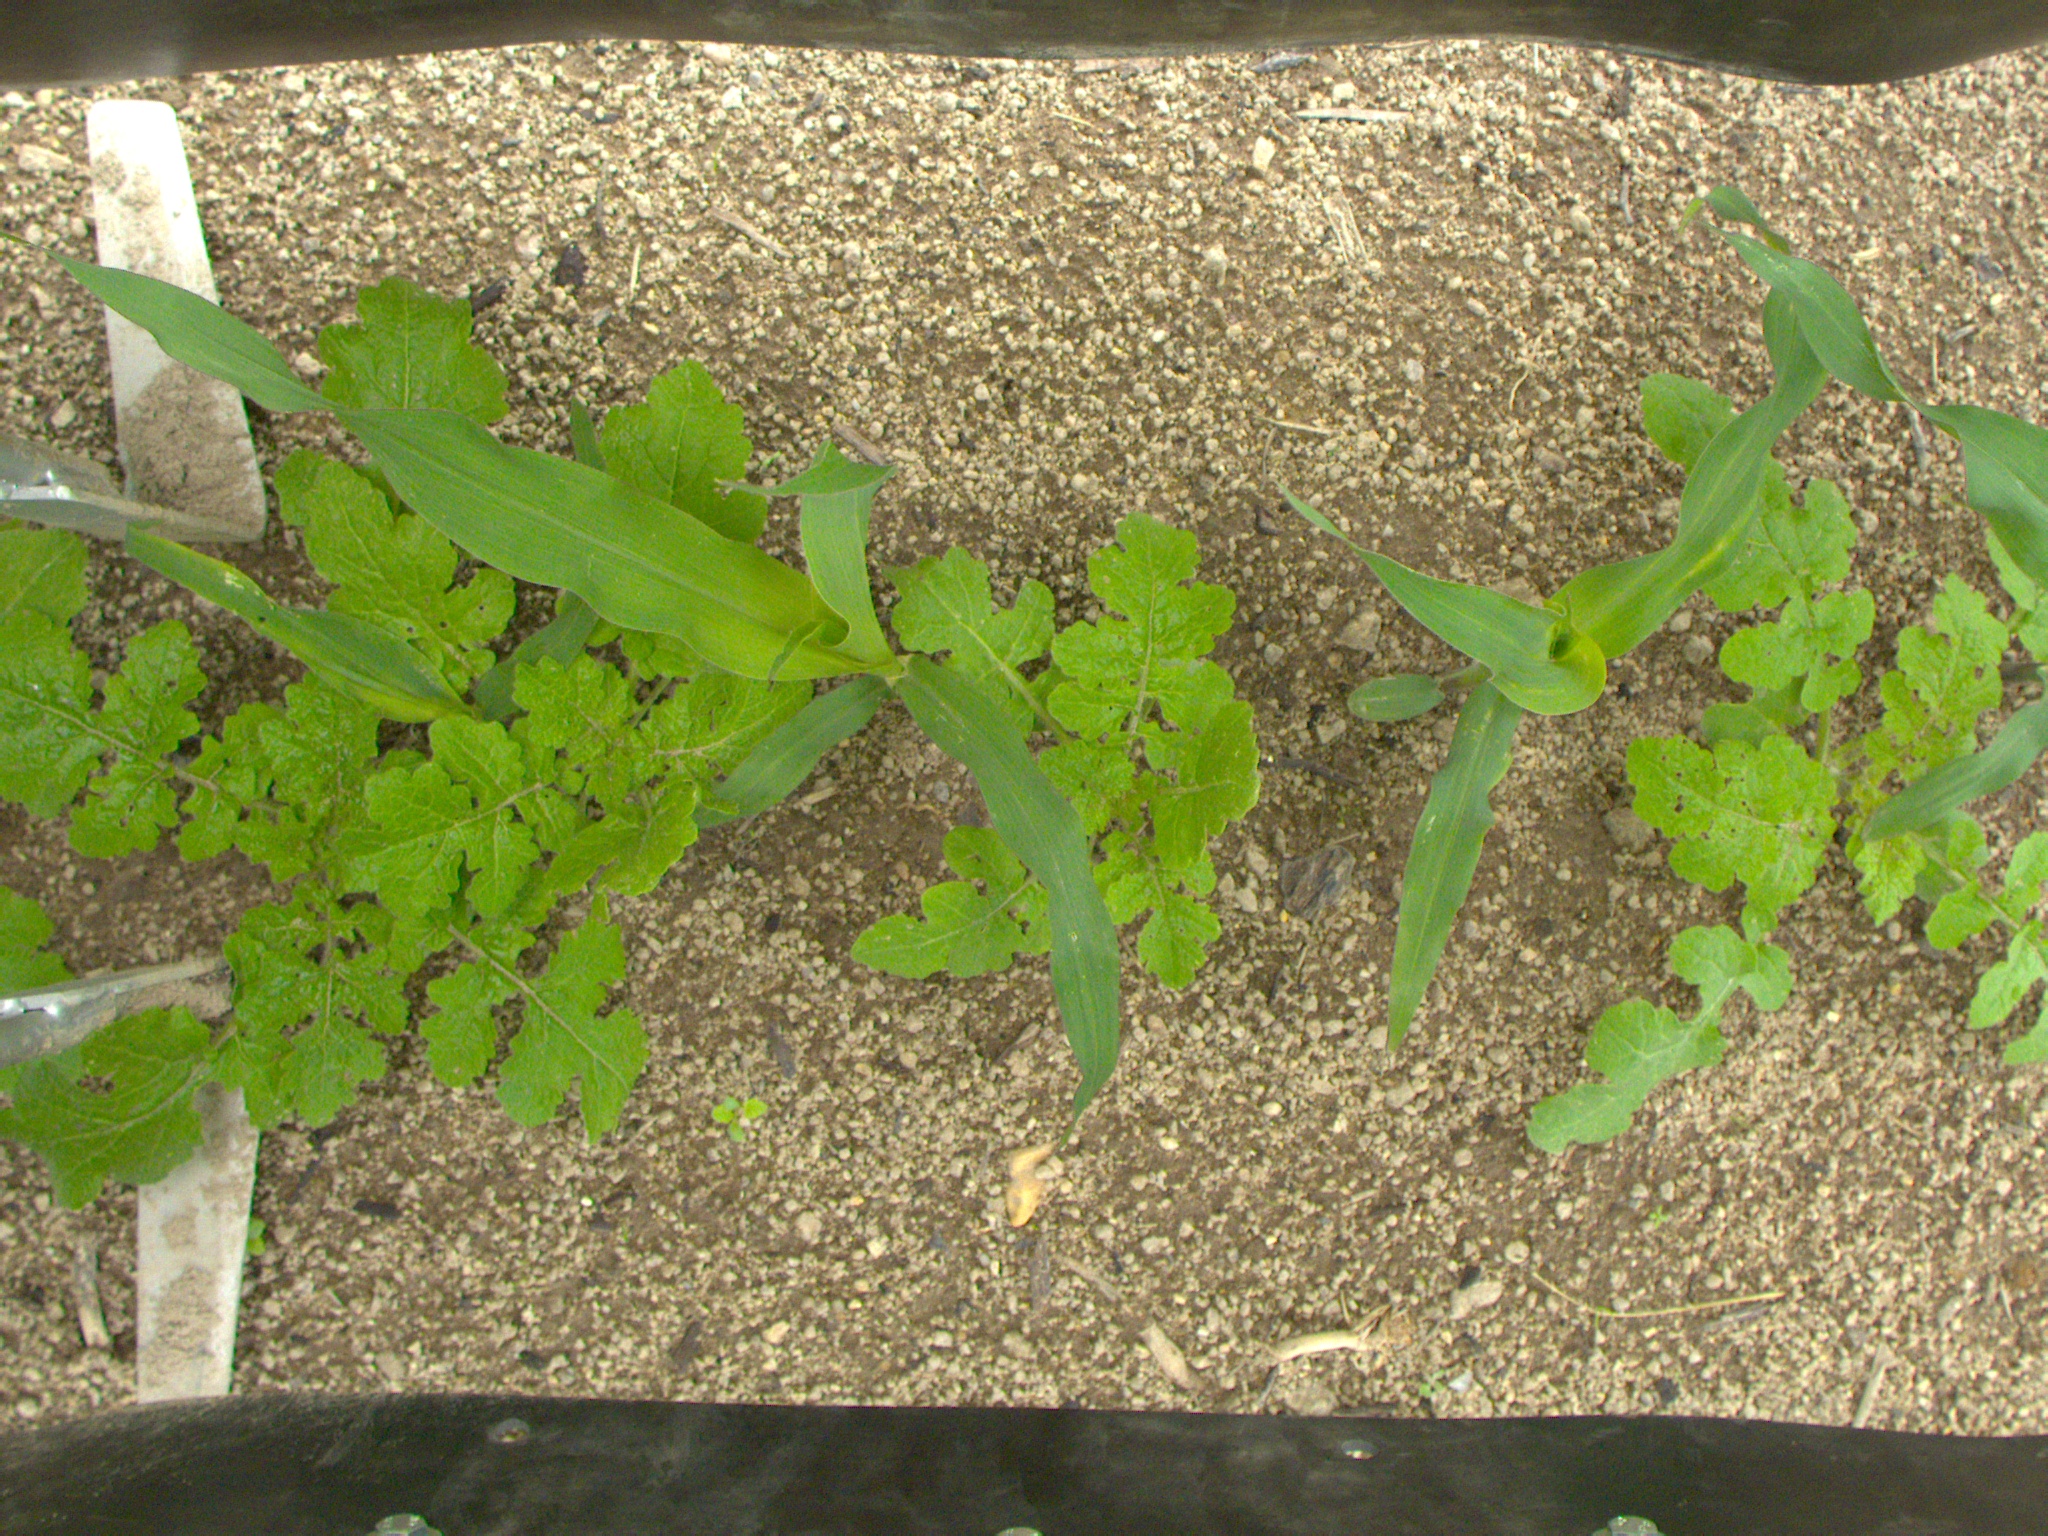
Crop: maize
Objects: maize, maize, maize, maize, stem_maize, stem_maize, stem_maize